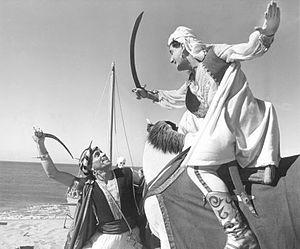
Le Cheik blanc, connu également sous le titre Courrier du cœur, est un film italien en noir et blanc de Federico Fellini sorti en 1952. Il s'agit du premier film réalisé par Fellini seul.